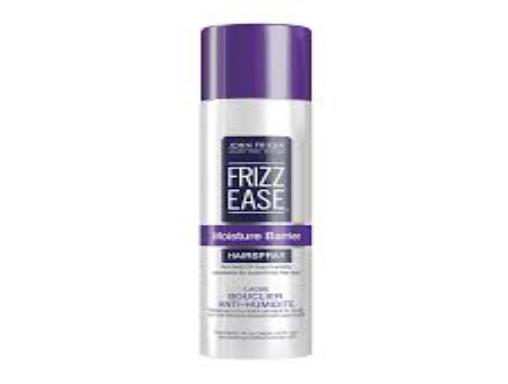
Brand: Frizz-Ease
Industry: Necessities